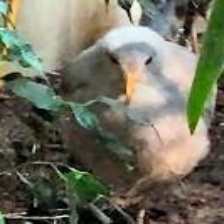
Species: KAGU
Scientific name: RHYNOCHETOS JUBATUS